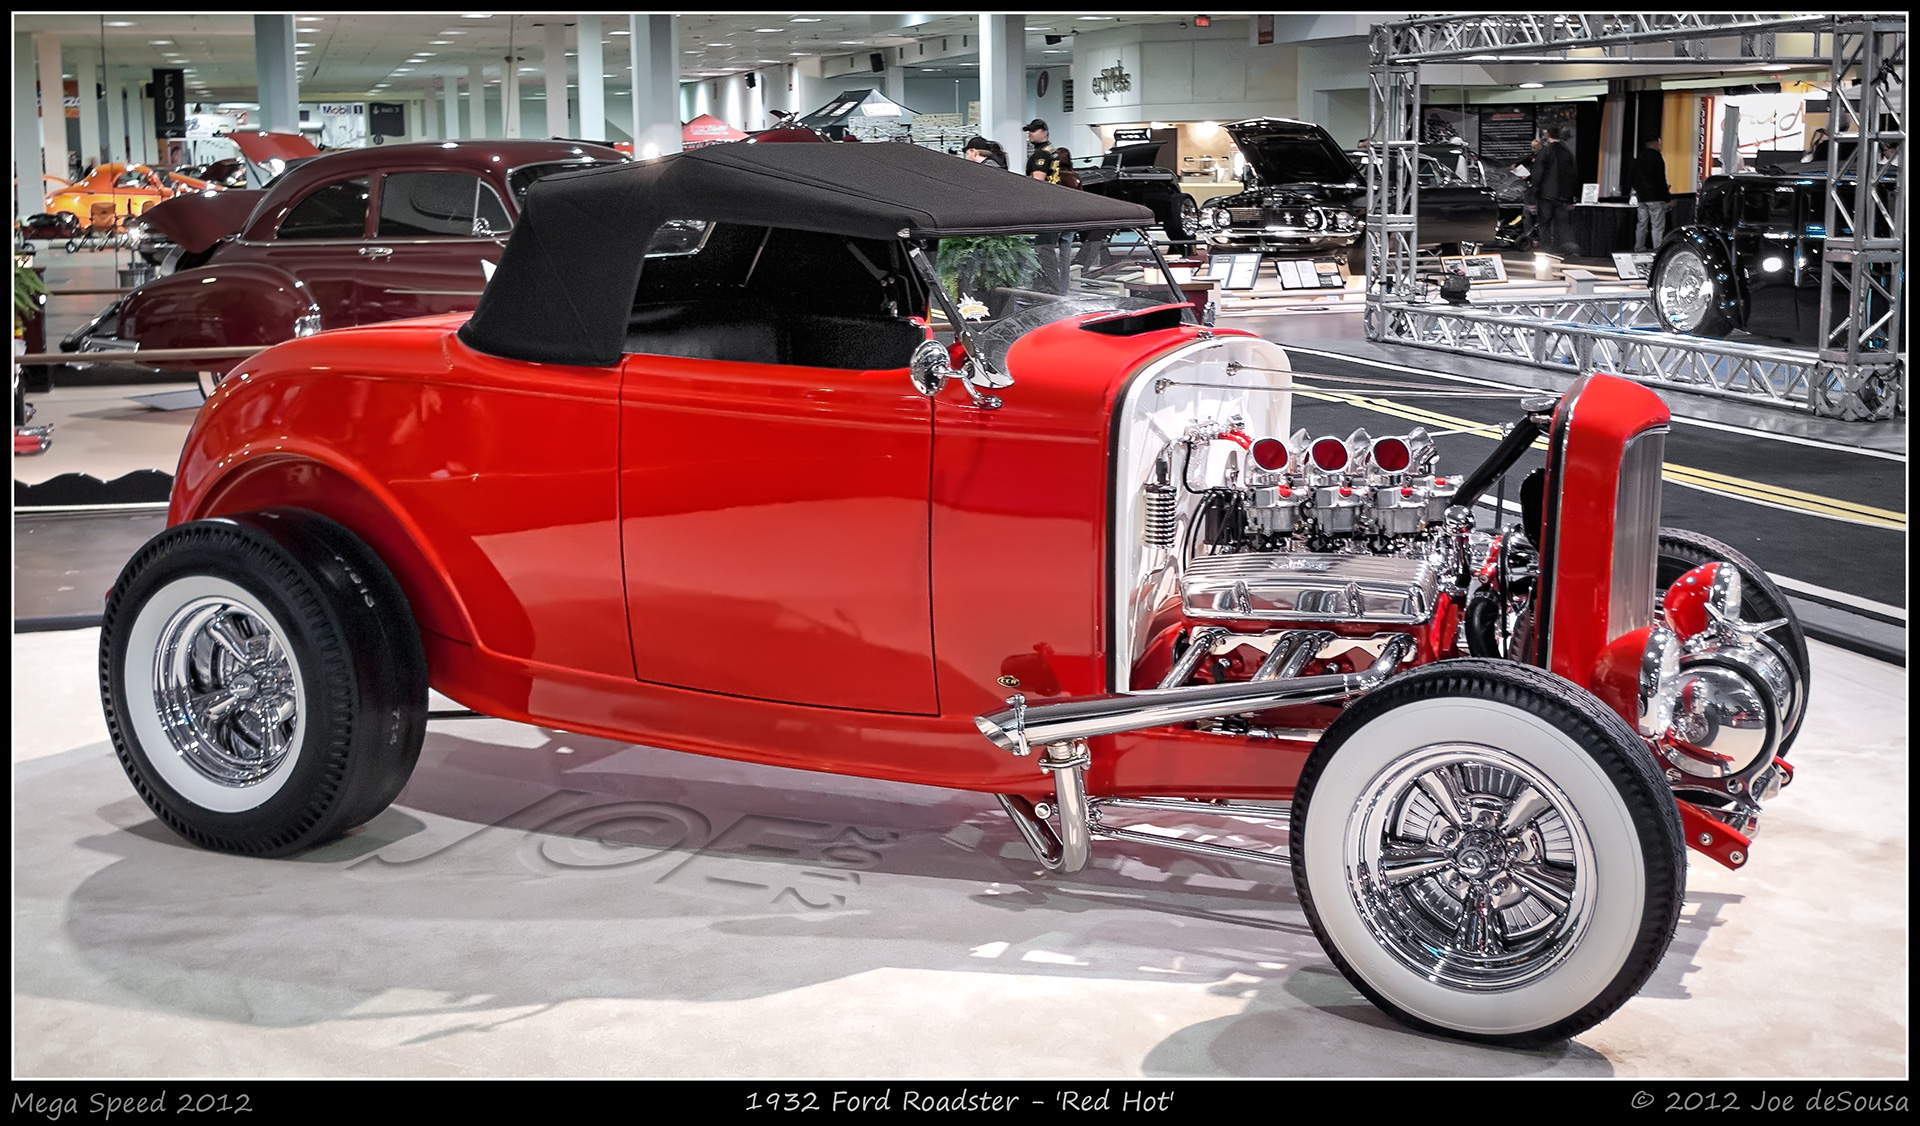
car, wheel, red, vehicle, color, show, speed, motor vehicle, vintage car, 2012, ford, hot, sedan, topaz, detail, mississauga, custom, 1932, roadster, mega, nik, efex, viveza, antique car, hot rod, auto show, land vehicle, touring car, automobile make, automotive exterior, luxury vehicle, ford model b model 18 model 40